List of Minnesota Vikings first-round draft picks

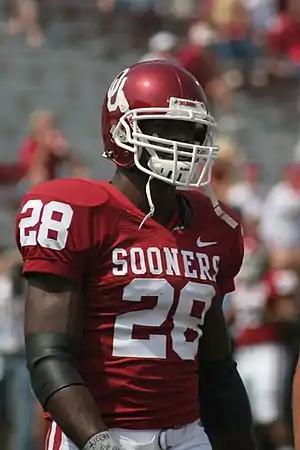
Adrian Peterson, selected by the Vikings with the seventh overall pick in the first round of the 2007 NFL draft.

The Minnesota Vikings joined the National Football League (NFL) in the 1961 season. The Vikings first draft selection as an NFL team was Tommy Mason, a running back from the Tulane Green Wave. The team's most recent first-round selection is Donovan Jackson, a guard from the Ohio State Buckeyes.